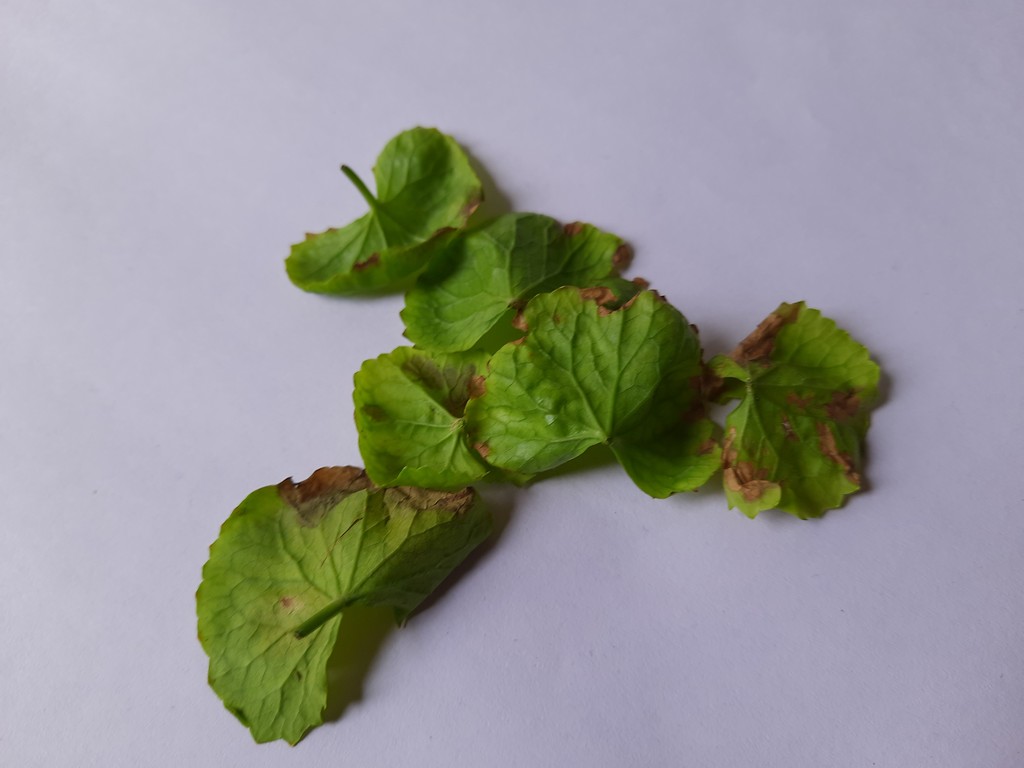
Label: Unhealthy